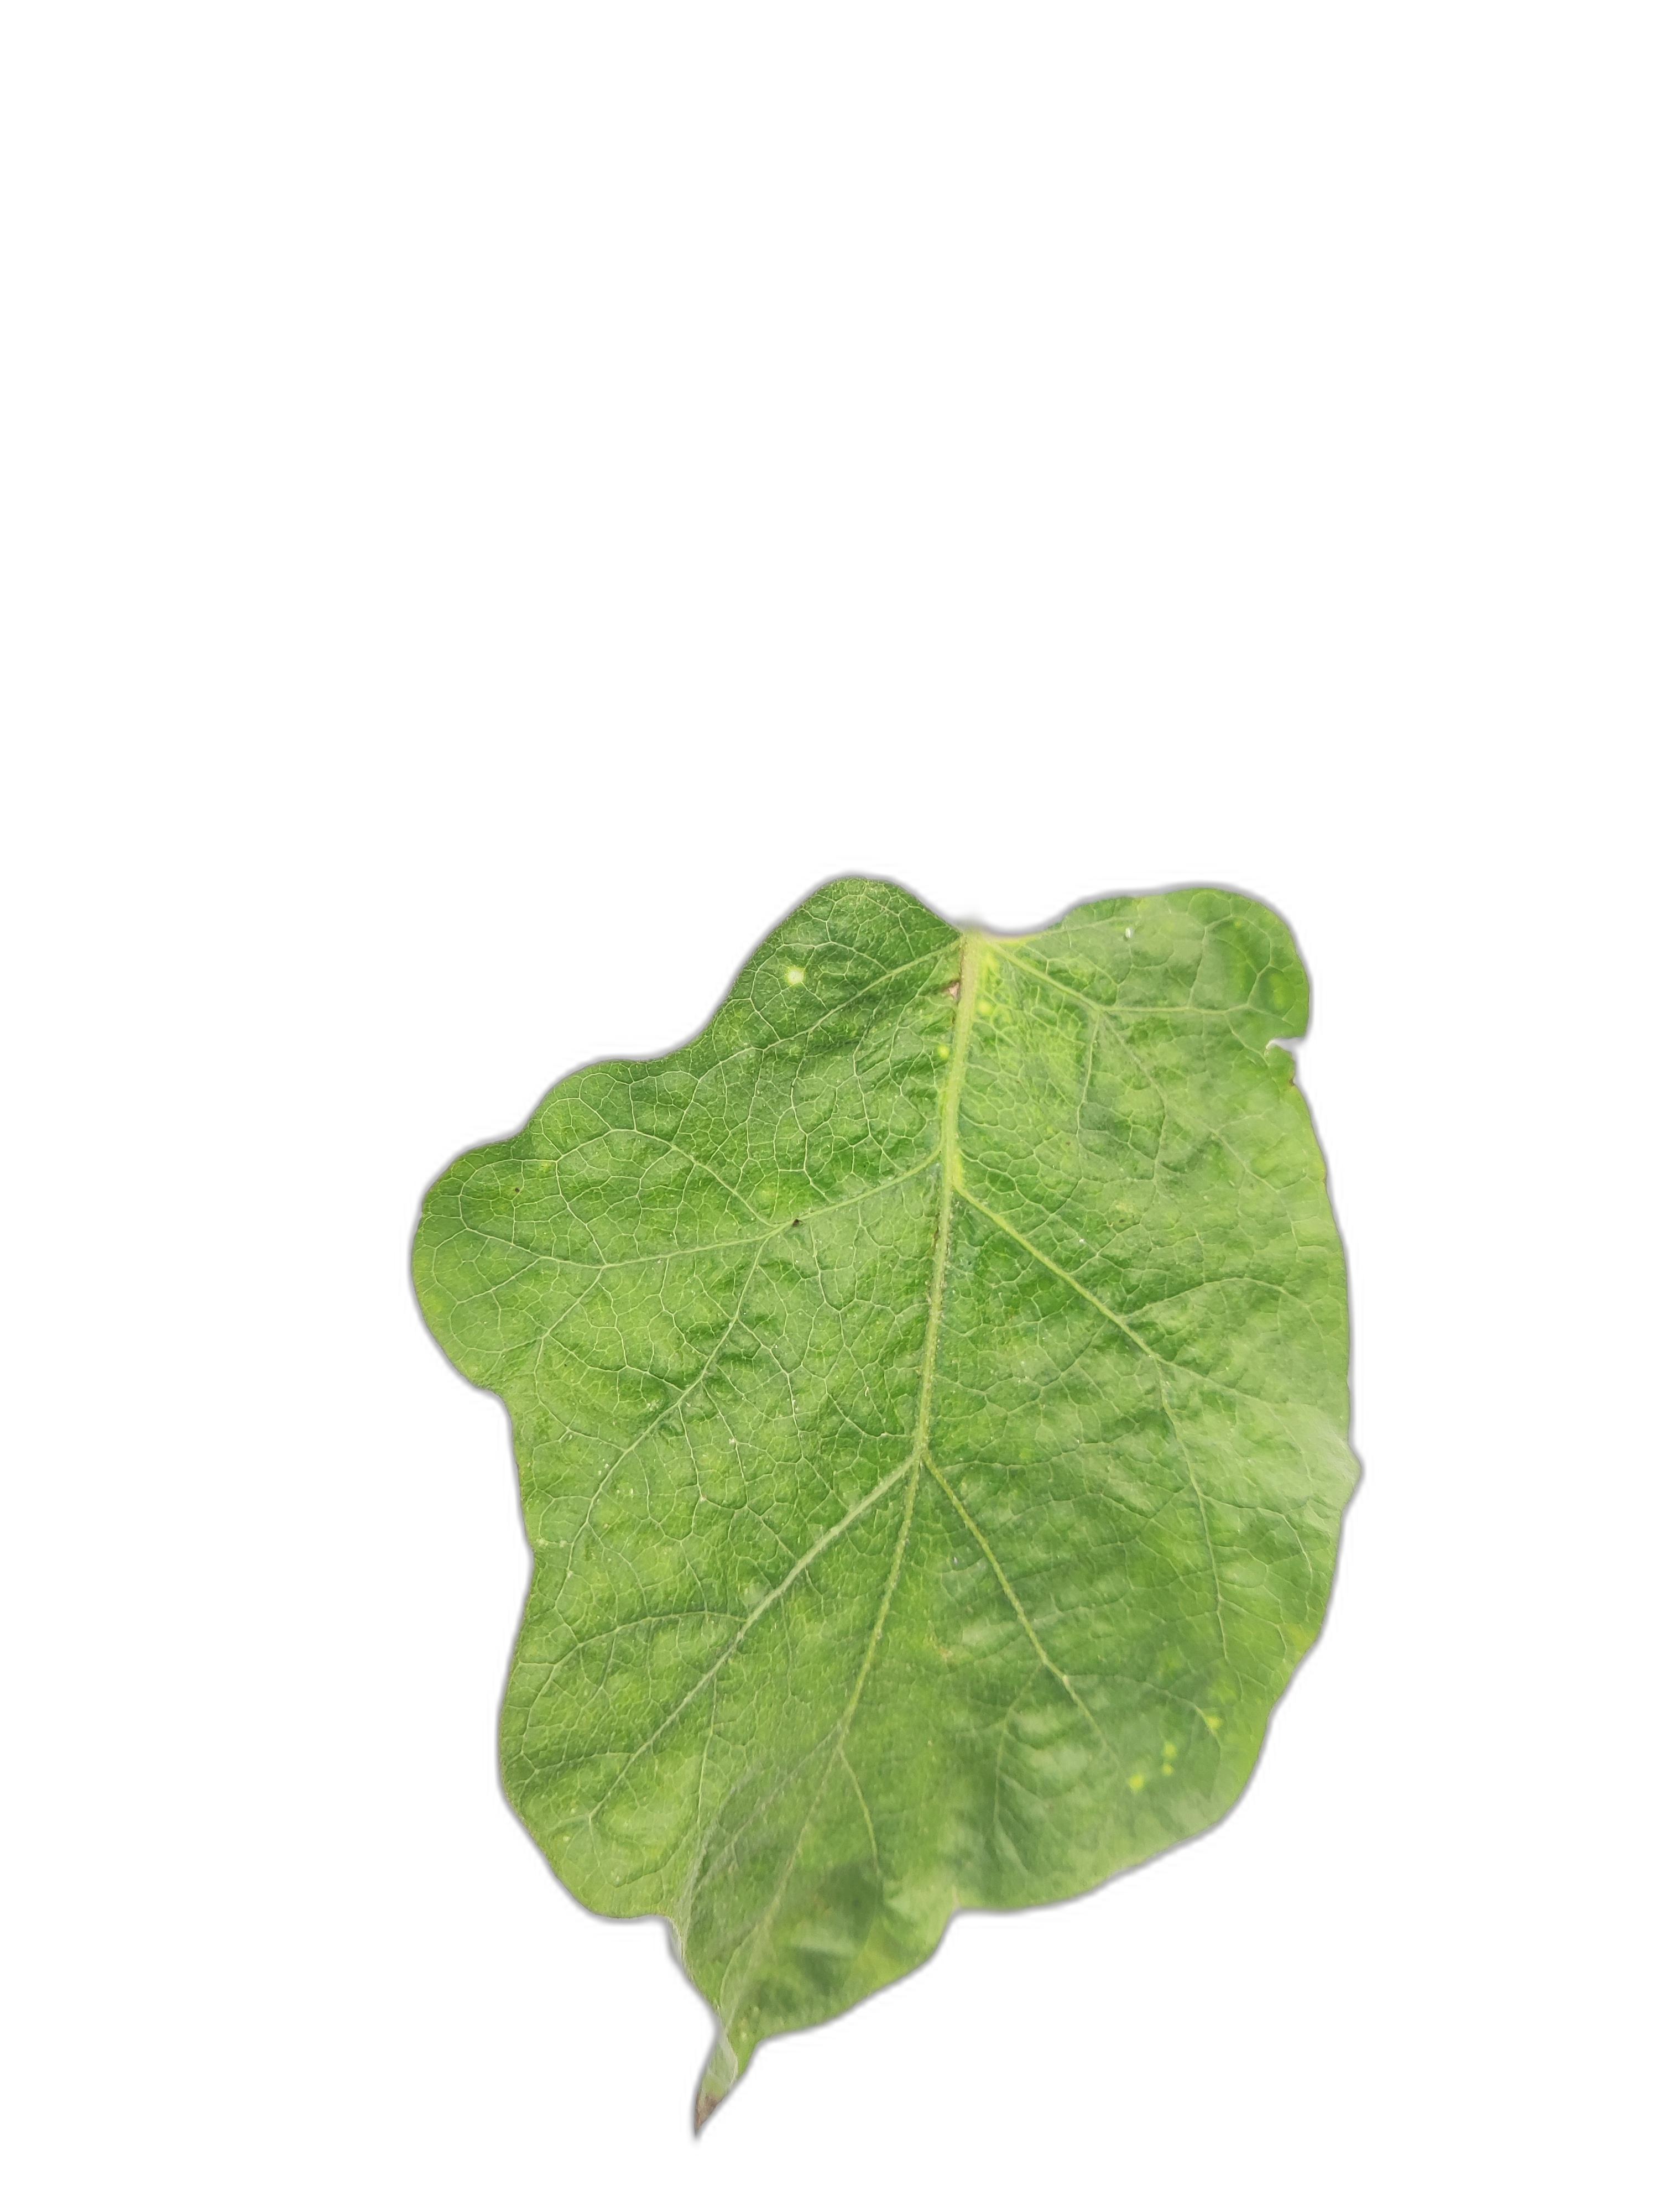
Label: Mosaic Virus Disease